Boldino Museum

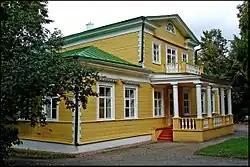

Museum-reserve of Alexander Sergeevich Pushkin "Boldino" is a large Russian literary museum reserve, located in the complex of buildings of the family estate of Pushkin in the village of Bolshoye Boldino of the Nizhny Novgorod region, which is associated with one of the most fruitful periods of the poet's work, the "Boldino autumn" (September–November 1830).